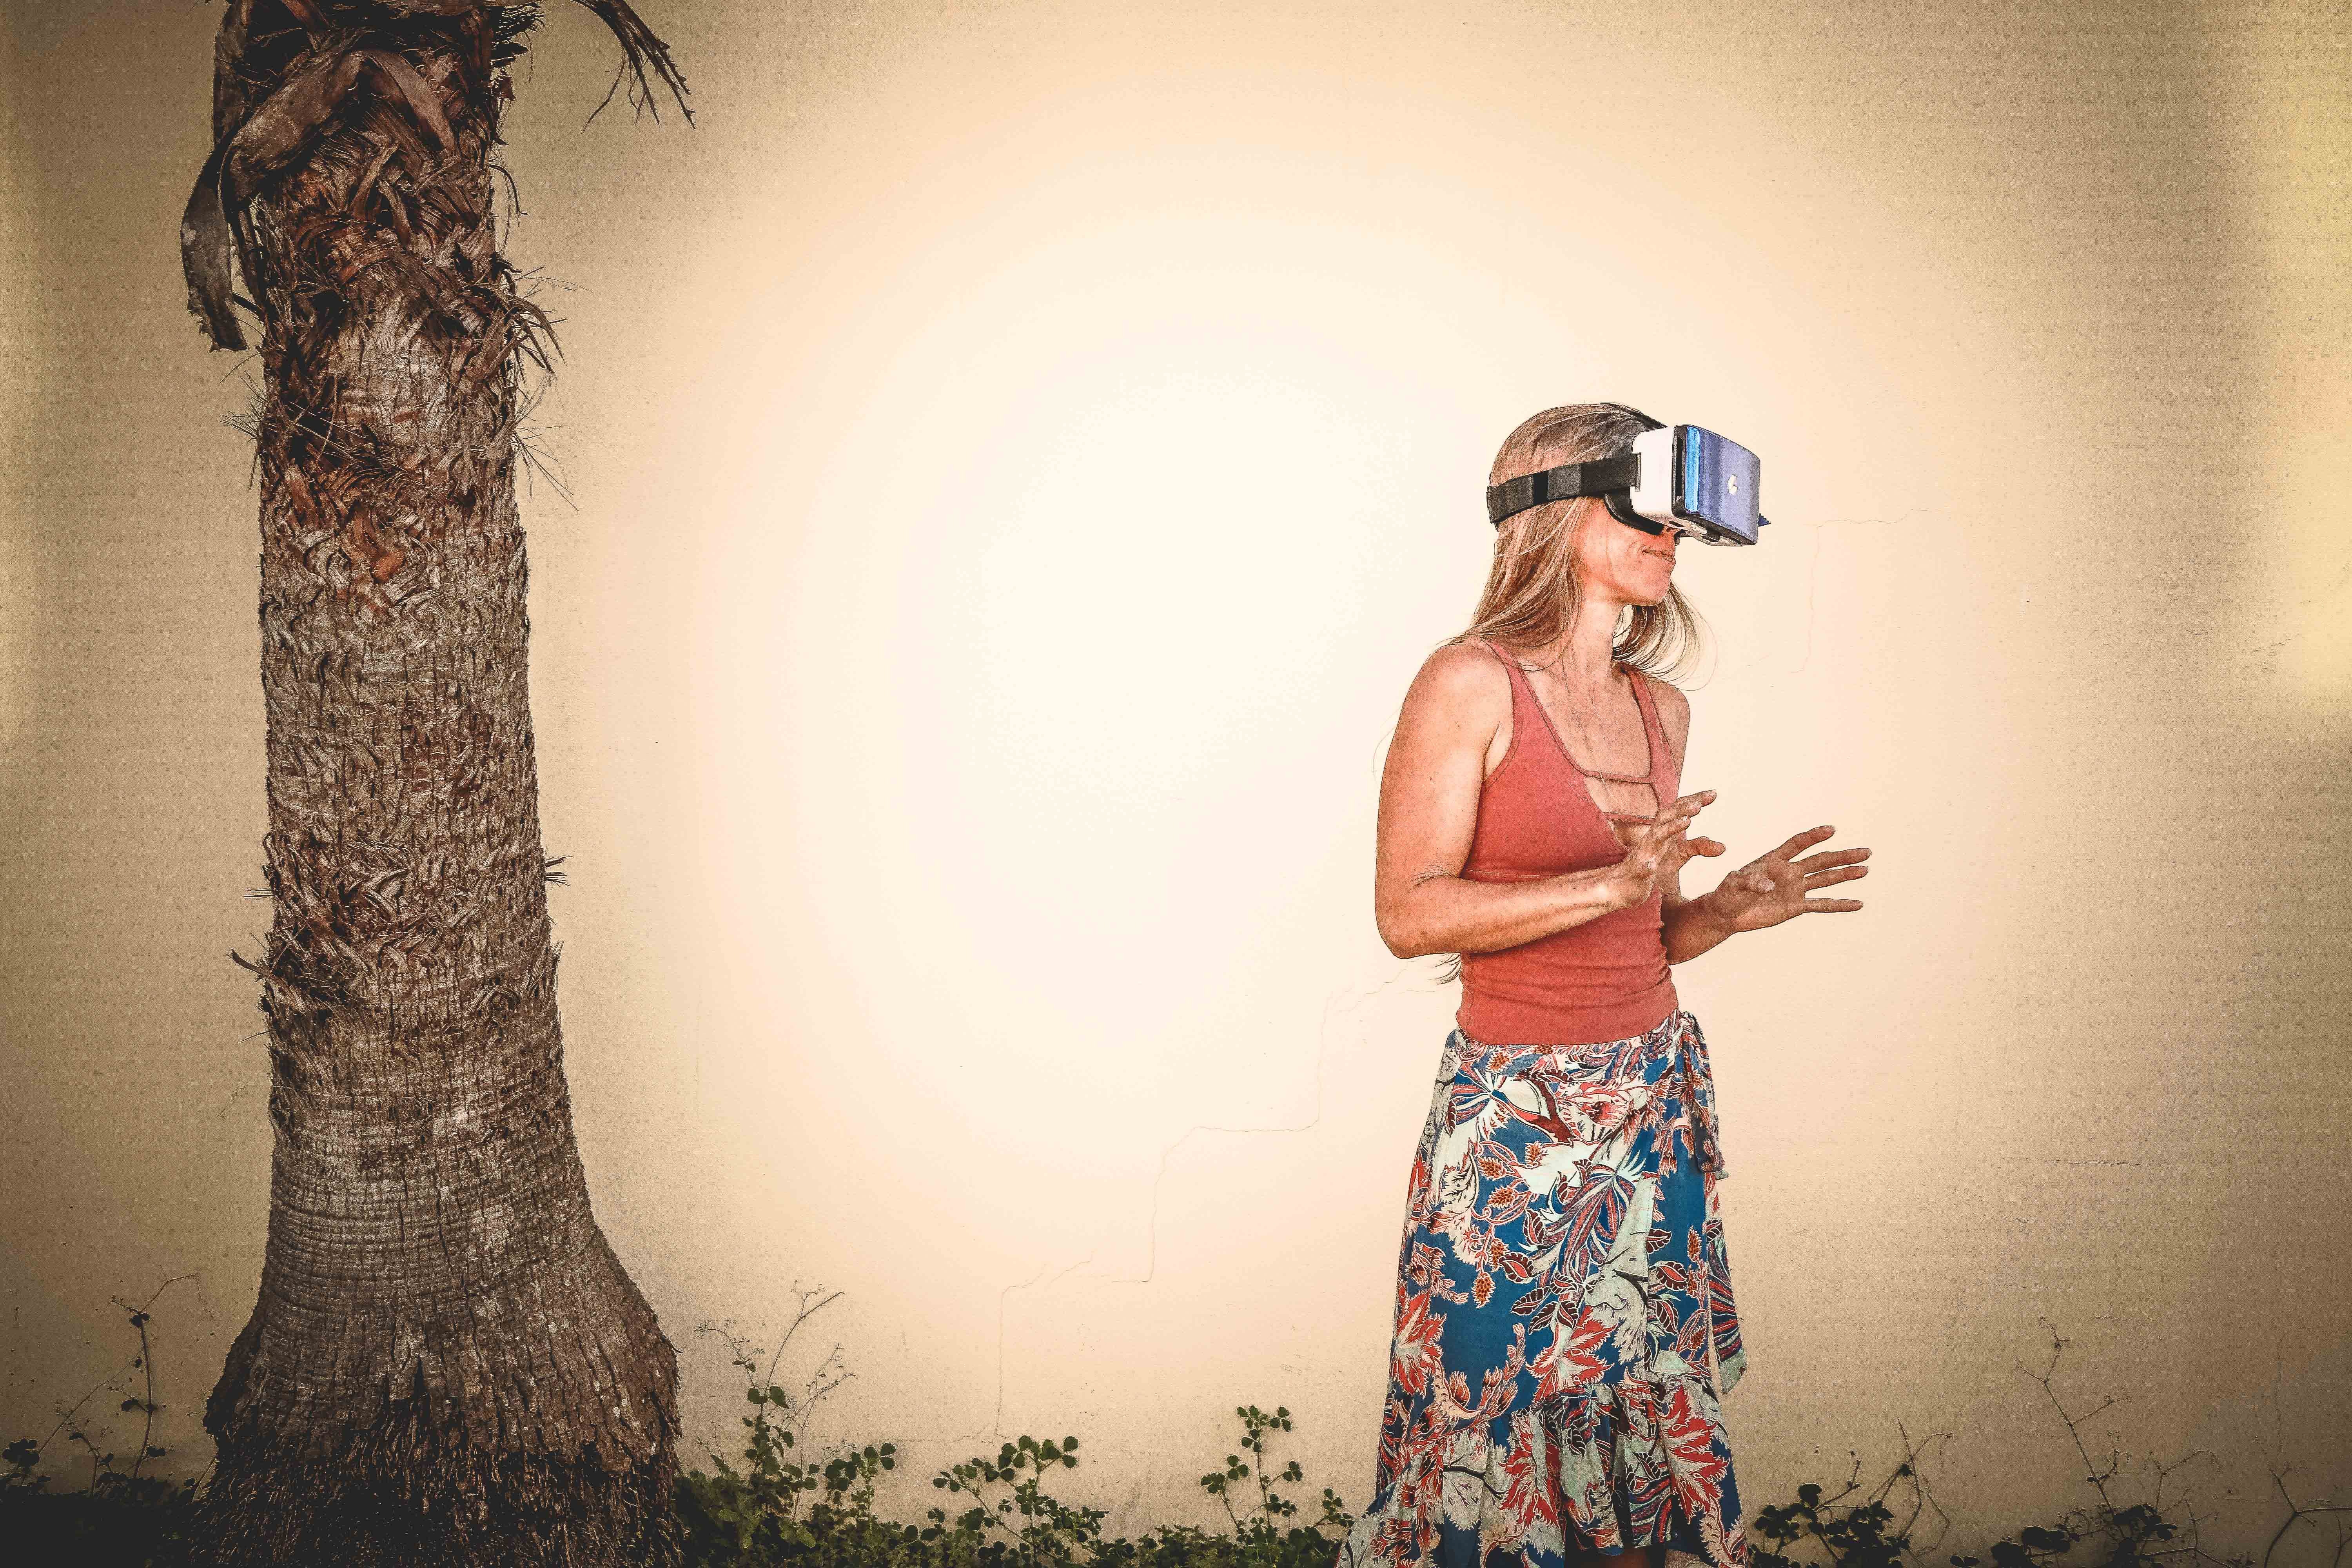
fashion, tree, standing, dress, photography, human, fun, headgear, visual arts, wood, glasses, branch, photo shoot, stock photography, plant, shadow, forest